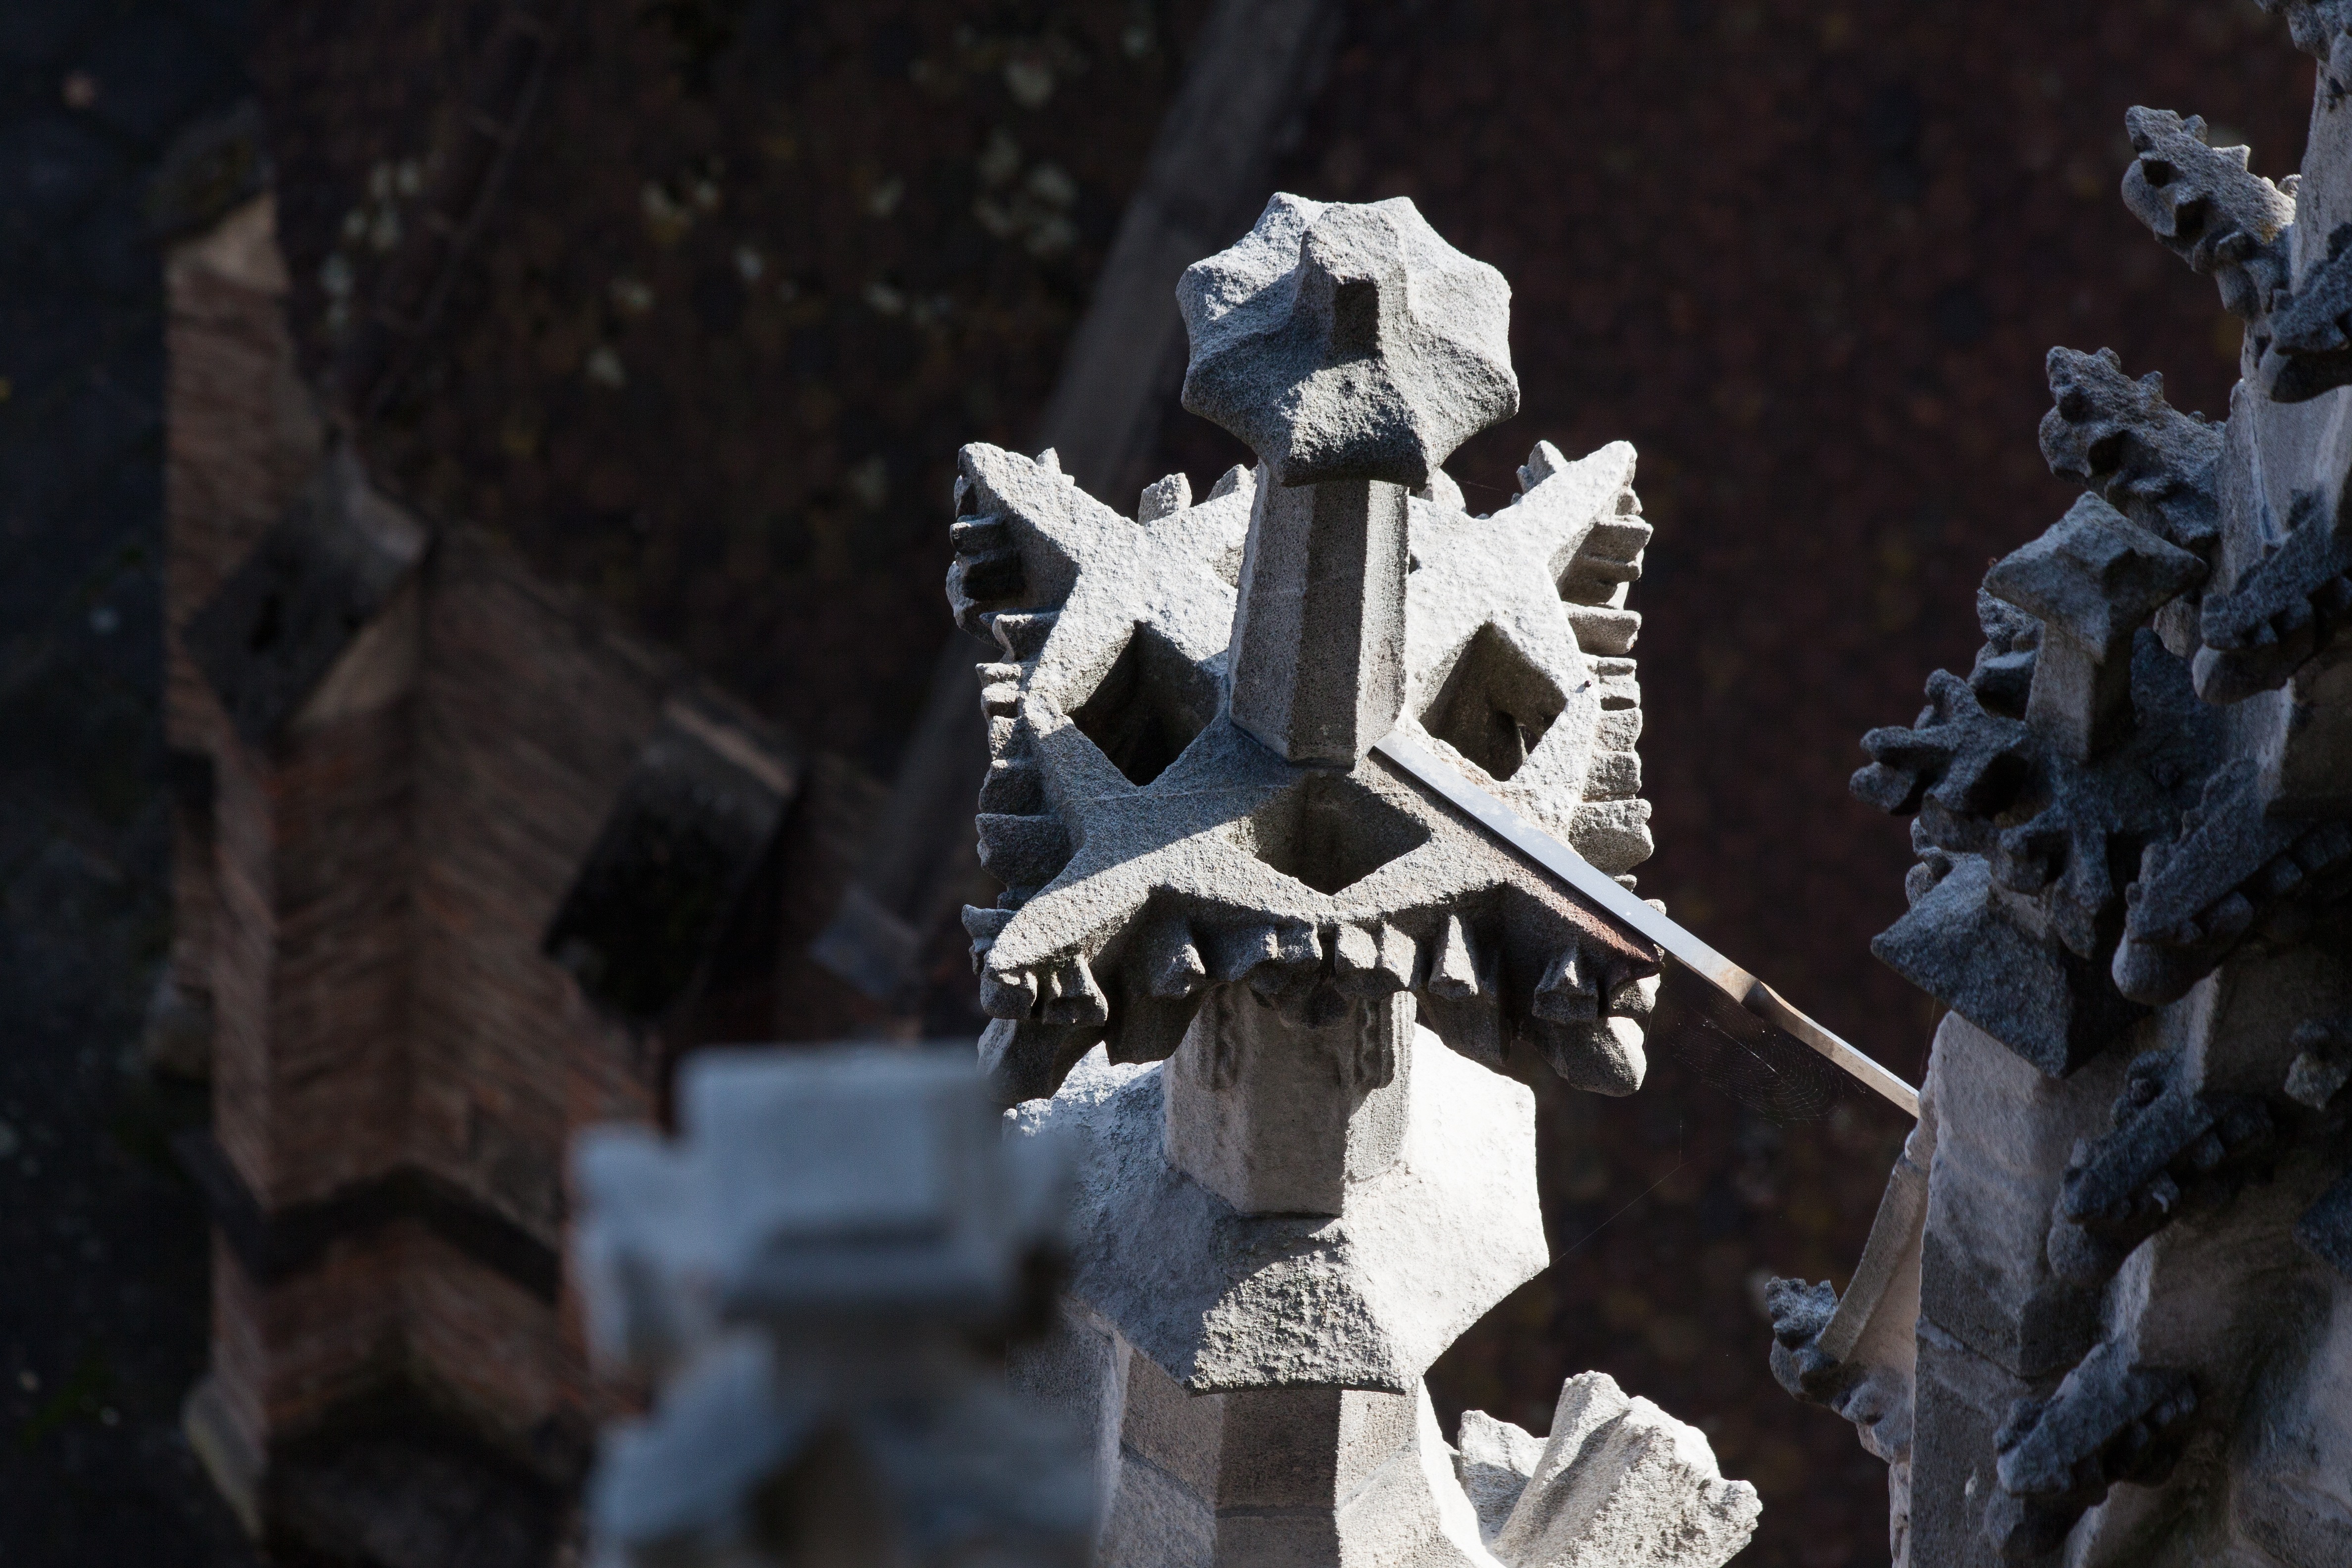
needle, architecture, building, city, stone, construction, symbol, church, cross, weight, gothic, ornament, aesthetic, sculpture, art, pinnacle, buttresses, turret, slim, static, screenshot, pointed, ulm, cornice, tracery, munster, ulm cathedral, function, chiseled, finial, middle section, superelevation, stabilize, achteckiger shank, leib, pyramidal peak